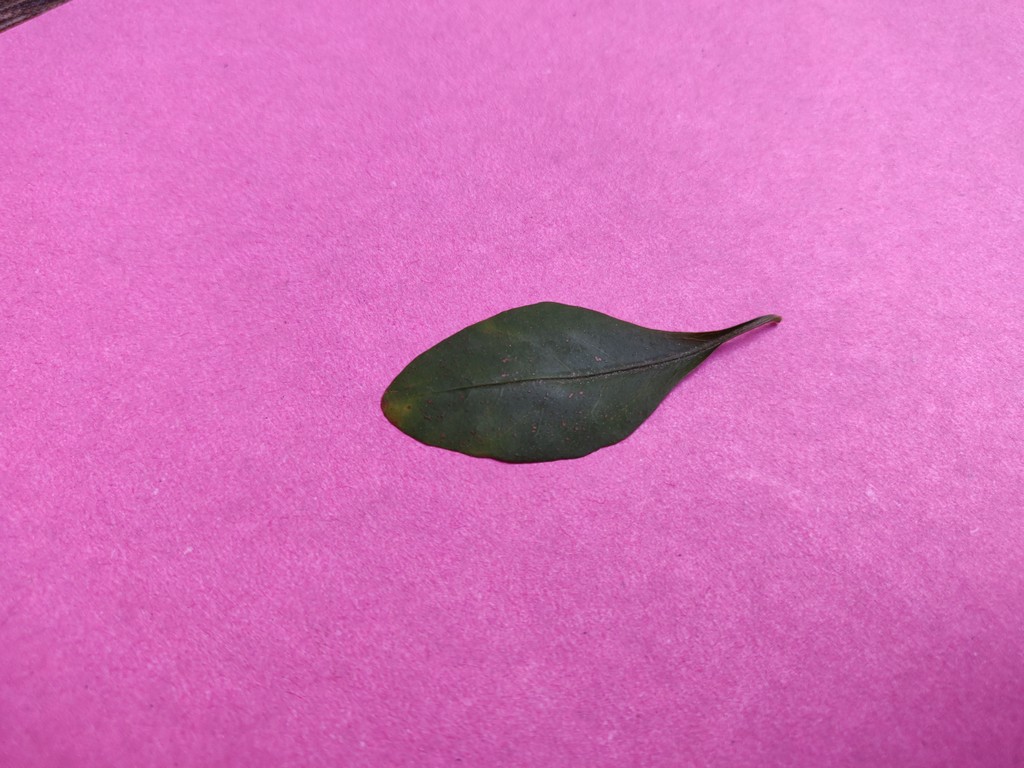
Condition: Unhealthy
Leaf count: single
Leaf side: front